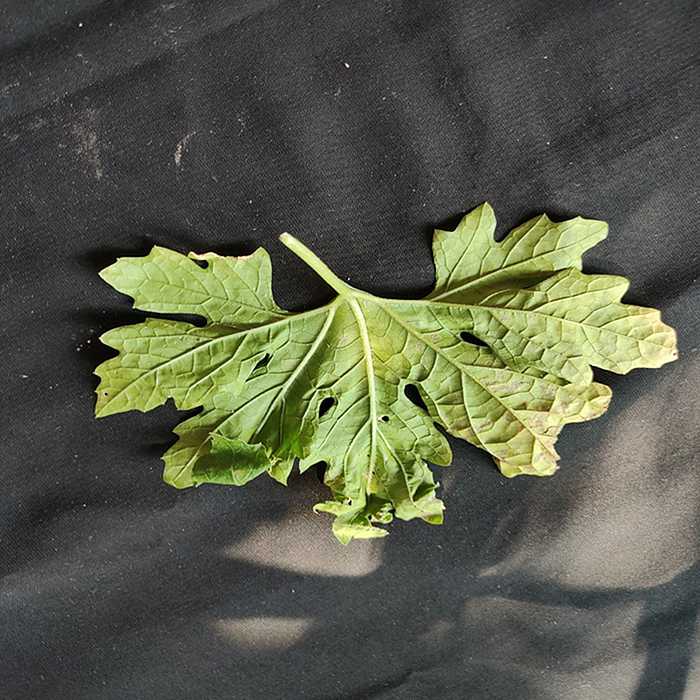
Plant: Bitter Gourd
Label: Downey mildew